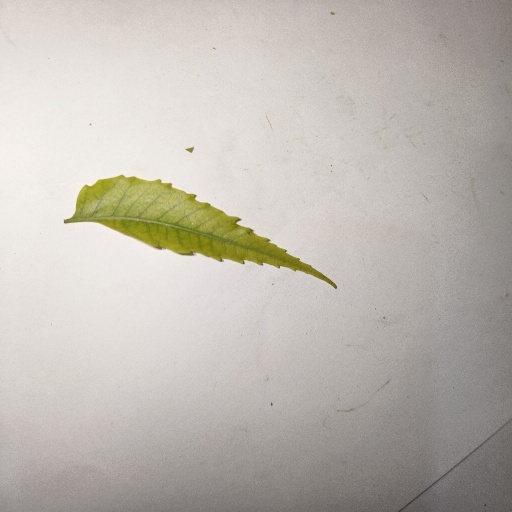
Species: Neem
Leaf condition: Yellow Leaf